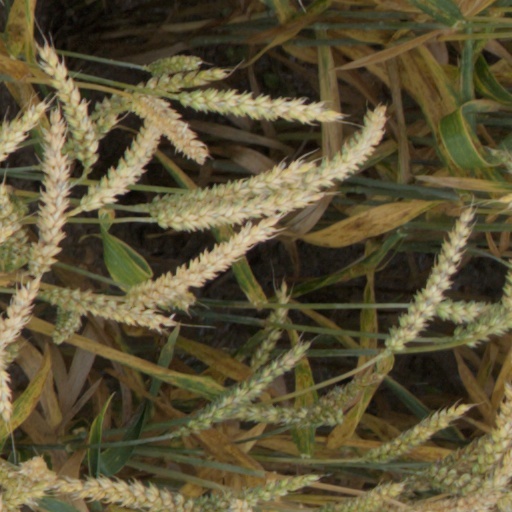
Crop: wheat